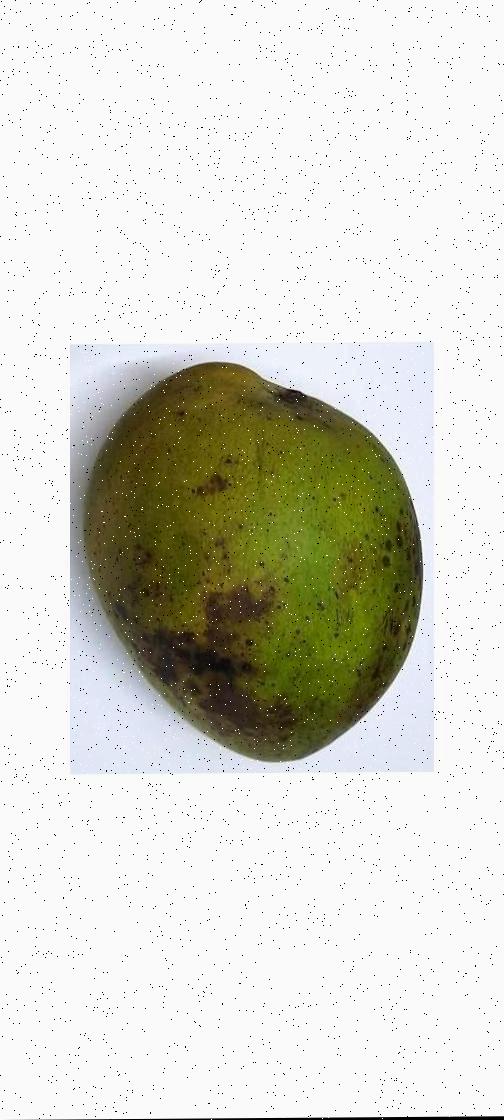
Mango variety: Harivanga